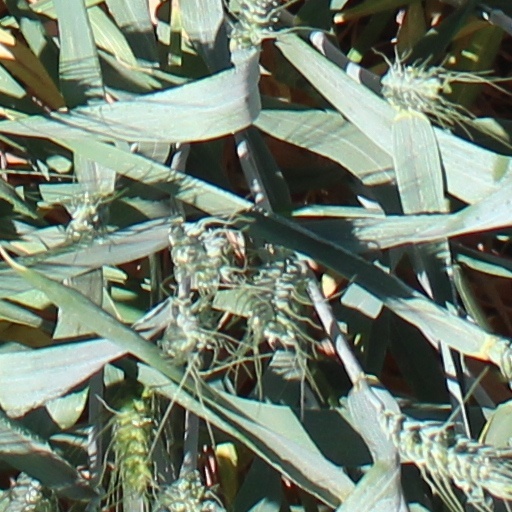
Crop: wheat